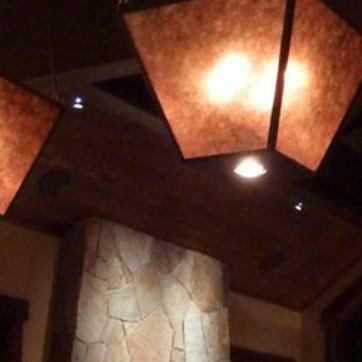
Material: wood